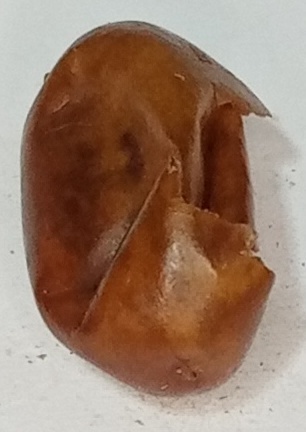
Variety: fasli-toto
Size: small
Grade: grade-1